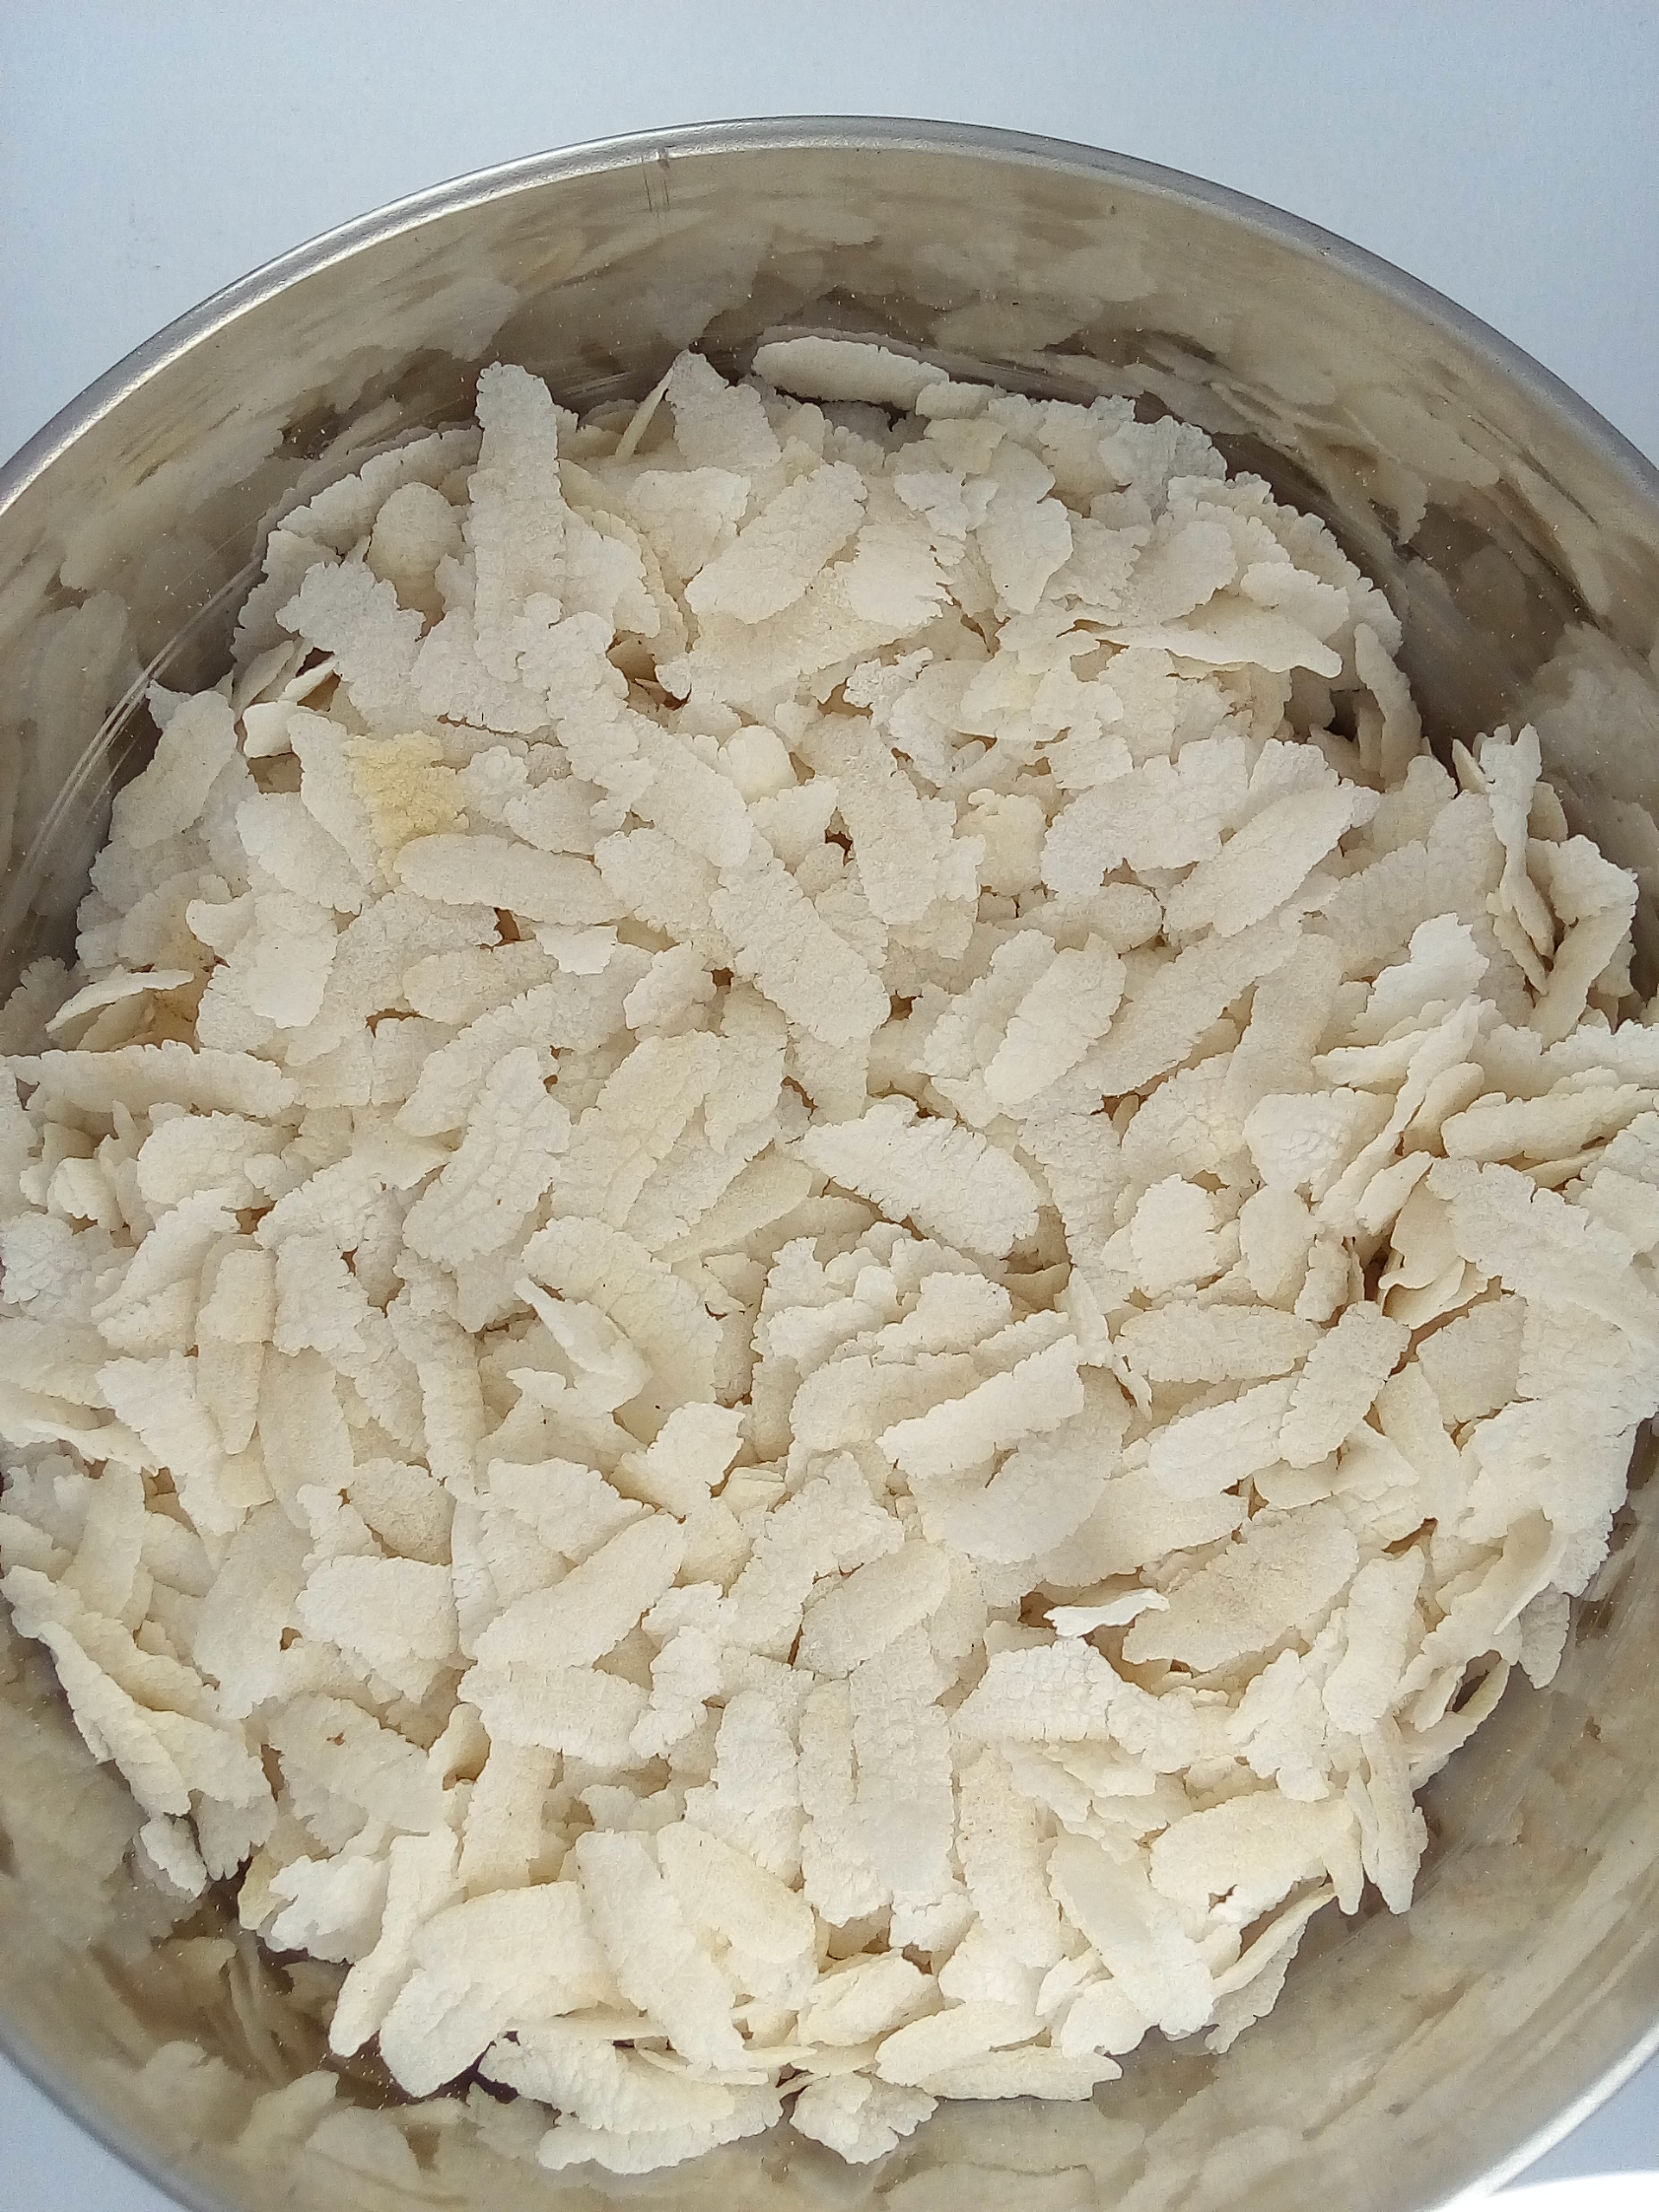
Rice seed variety: Unknown